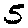
Label: 5